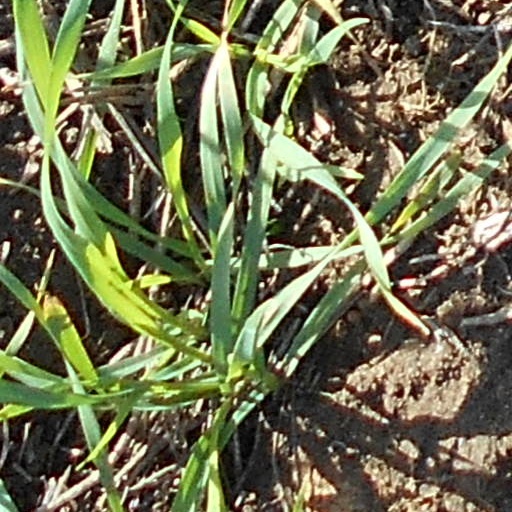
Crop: wheat